First-person view (radio control)

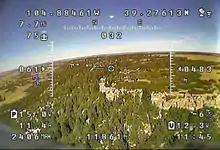
A typical analog FPV video feed with an on-screen display (OSD) readout showing navigational data.

5.8 GHz. Specialized long-range UHF control systems operate at 433 MHz (for amateur radio licensees only — especially with Switzerland having exclusive allocations for them, and secondary usage in much of North America) or 869 MHz and are commonly used to achieve greater control range, while the use of directional, high-gain antennas increases video range. Sophisticated setups are capable of achieving a range of 20–30 miles or more, further with the help of extra technologies such as noise-clearing. In addition to the standard video frequencies, 1.3 GHz and 2.3 GHz have emerged to be used without the interference of the bands on more common and used frequencies such as 2.4 GHz. (1.3 and 2.3 GHz is for licensed users only.)